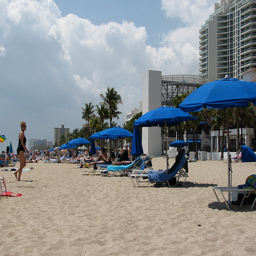
There is a line of blue umbrellas on a beach
many lawn chairs under umbrellas near each other
The busy beach is lined with blue umbrellas.
A beach outside of a hotel and palm trees.
some people chairs and many blue umbrellas and sand